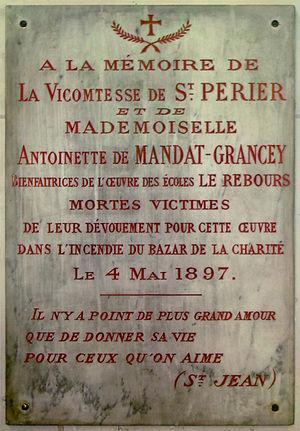
Église Sainte-Rosalie, boulevard Auguste-Blanqui, Paris XIIIe arrondissement. Plaque commémorative de la mort de deux dames de la noblesse française [la vicomtesse de Saint-Perier et Mademoiselle Antoinette de Mandal-Grancey], dans l'incendie du Bazar de la Charité à Paris en 1897, qui a coûté la vie de plus de 130 personnes, essentiellement des femmes de la noblesse française, dont la sœur d'Élisabeth, impératrice d'Autriche, la duchesse d'Alençon.
Le Bazar de la Charité est une vente de bienfaisance organisée à partir de 1885 à Paris par le financier Henri Blount et présidée par le baron de Mackau. Il s'agissait de vendre des objets — objets d’arts, bibelots, tableaux, bijoux, livres et toutes pièces provenant de dons — au profit des pauvres.
L’église Sainte-Rosalie est située à Paris au carrefour du boulevard Auguste-Blanqui et de la rue Corvisart ; elle est ainsi nommée en l’honneur de sainte Rosalie de Palerme, patronne de sœur Rosalie, qui a donné son nom à la courte avenue de la Sœur-Rosalie donnant place d’Italie, et qui fut des années durant au service du petit peuple du quartier, dans la première moitié du XIXᵉ siècle.